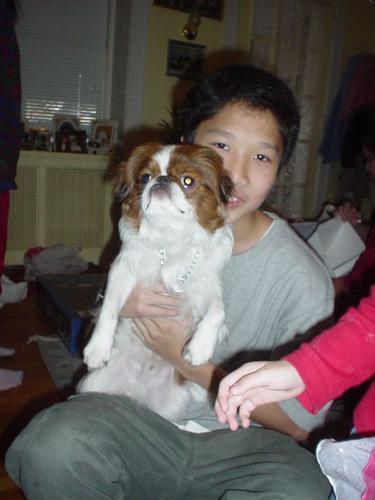
japanese chin